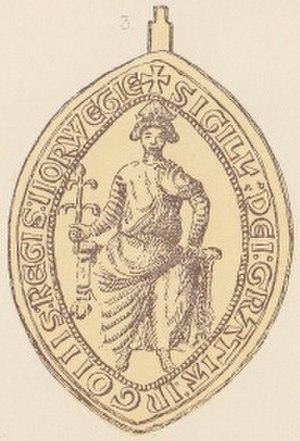
Inge II Bårdsson de Norvège, fut roi de Norvège de 1205 à 1217.